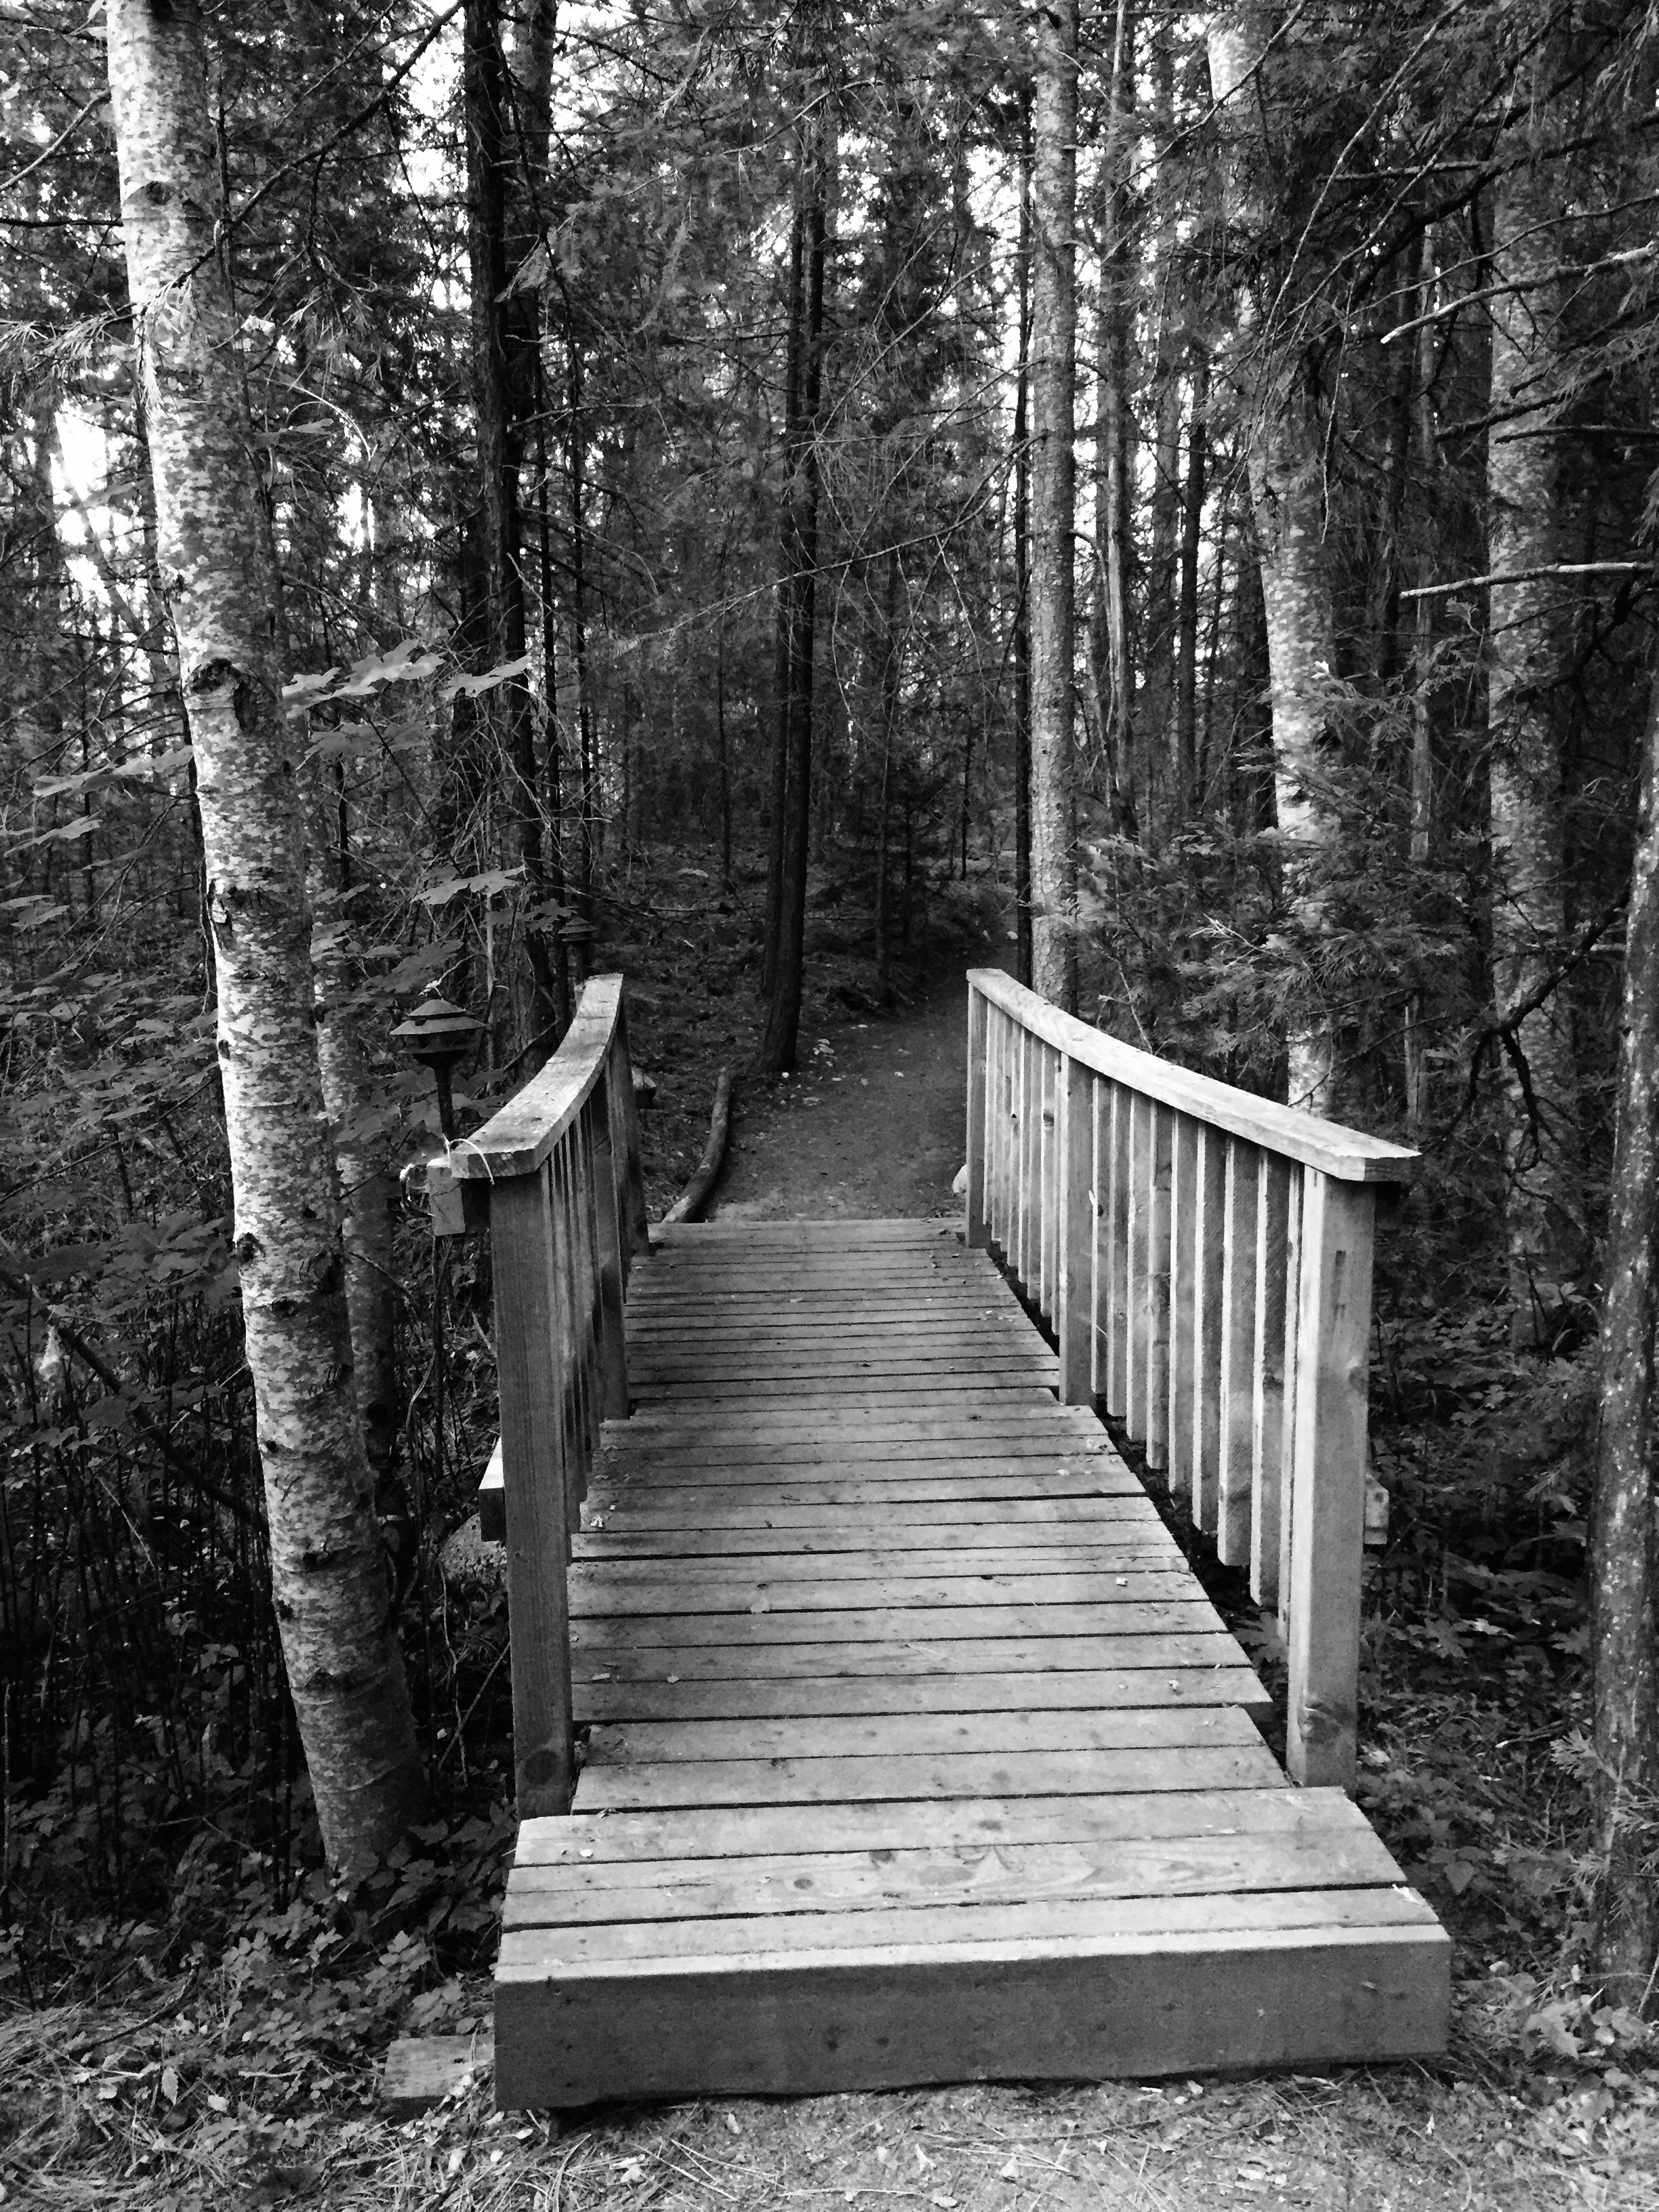
tree, nature, forest, black and white, wood, bridge, monochrome, season, trees, woodland, habitat, monochrome photography, natural environment, woody plant